Quake II

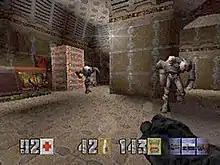
"Quake II" on the PlayStation

server, has no improved functionality over version 3.20 and is simply a slight modification to make compiling for Linux easier.